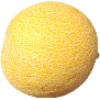
Label: Cantaloupe 1